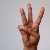
The image shows a hand gesture representing the letter 'W' in Indian Sign Language.